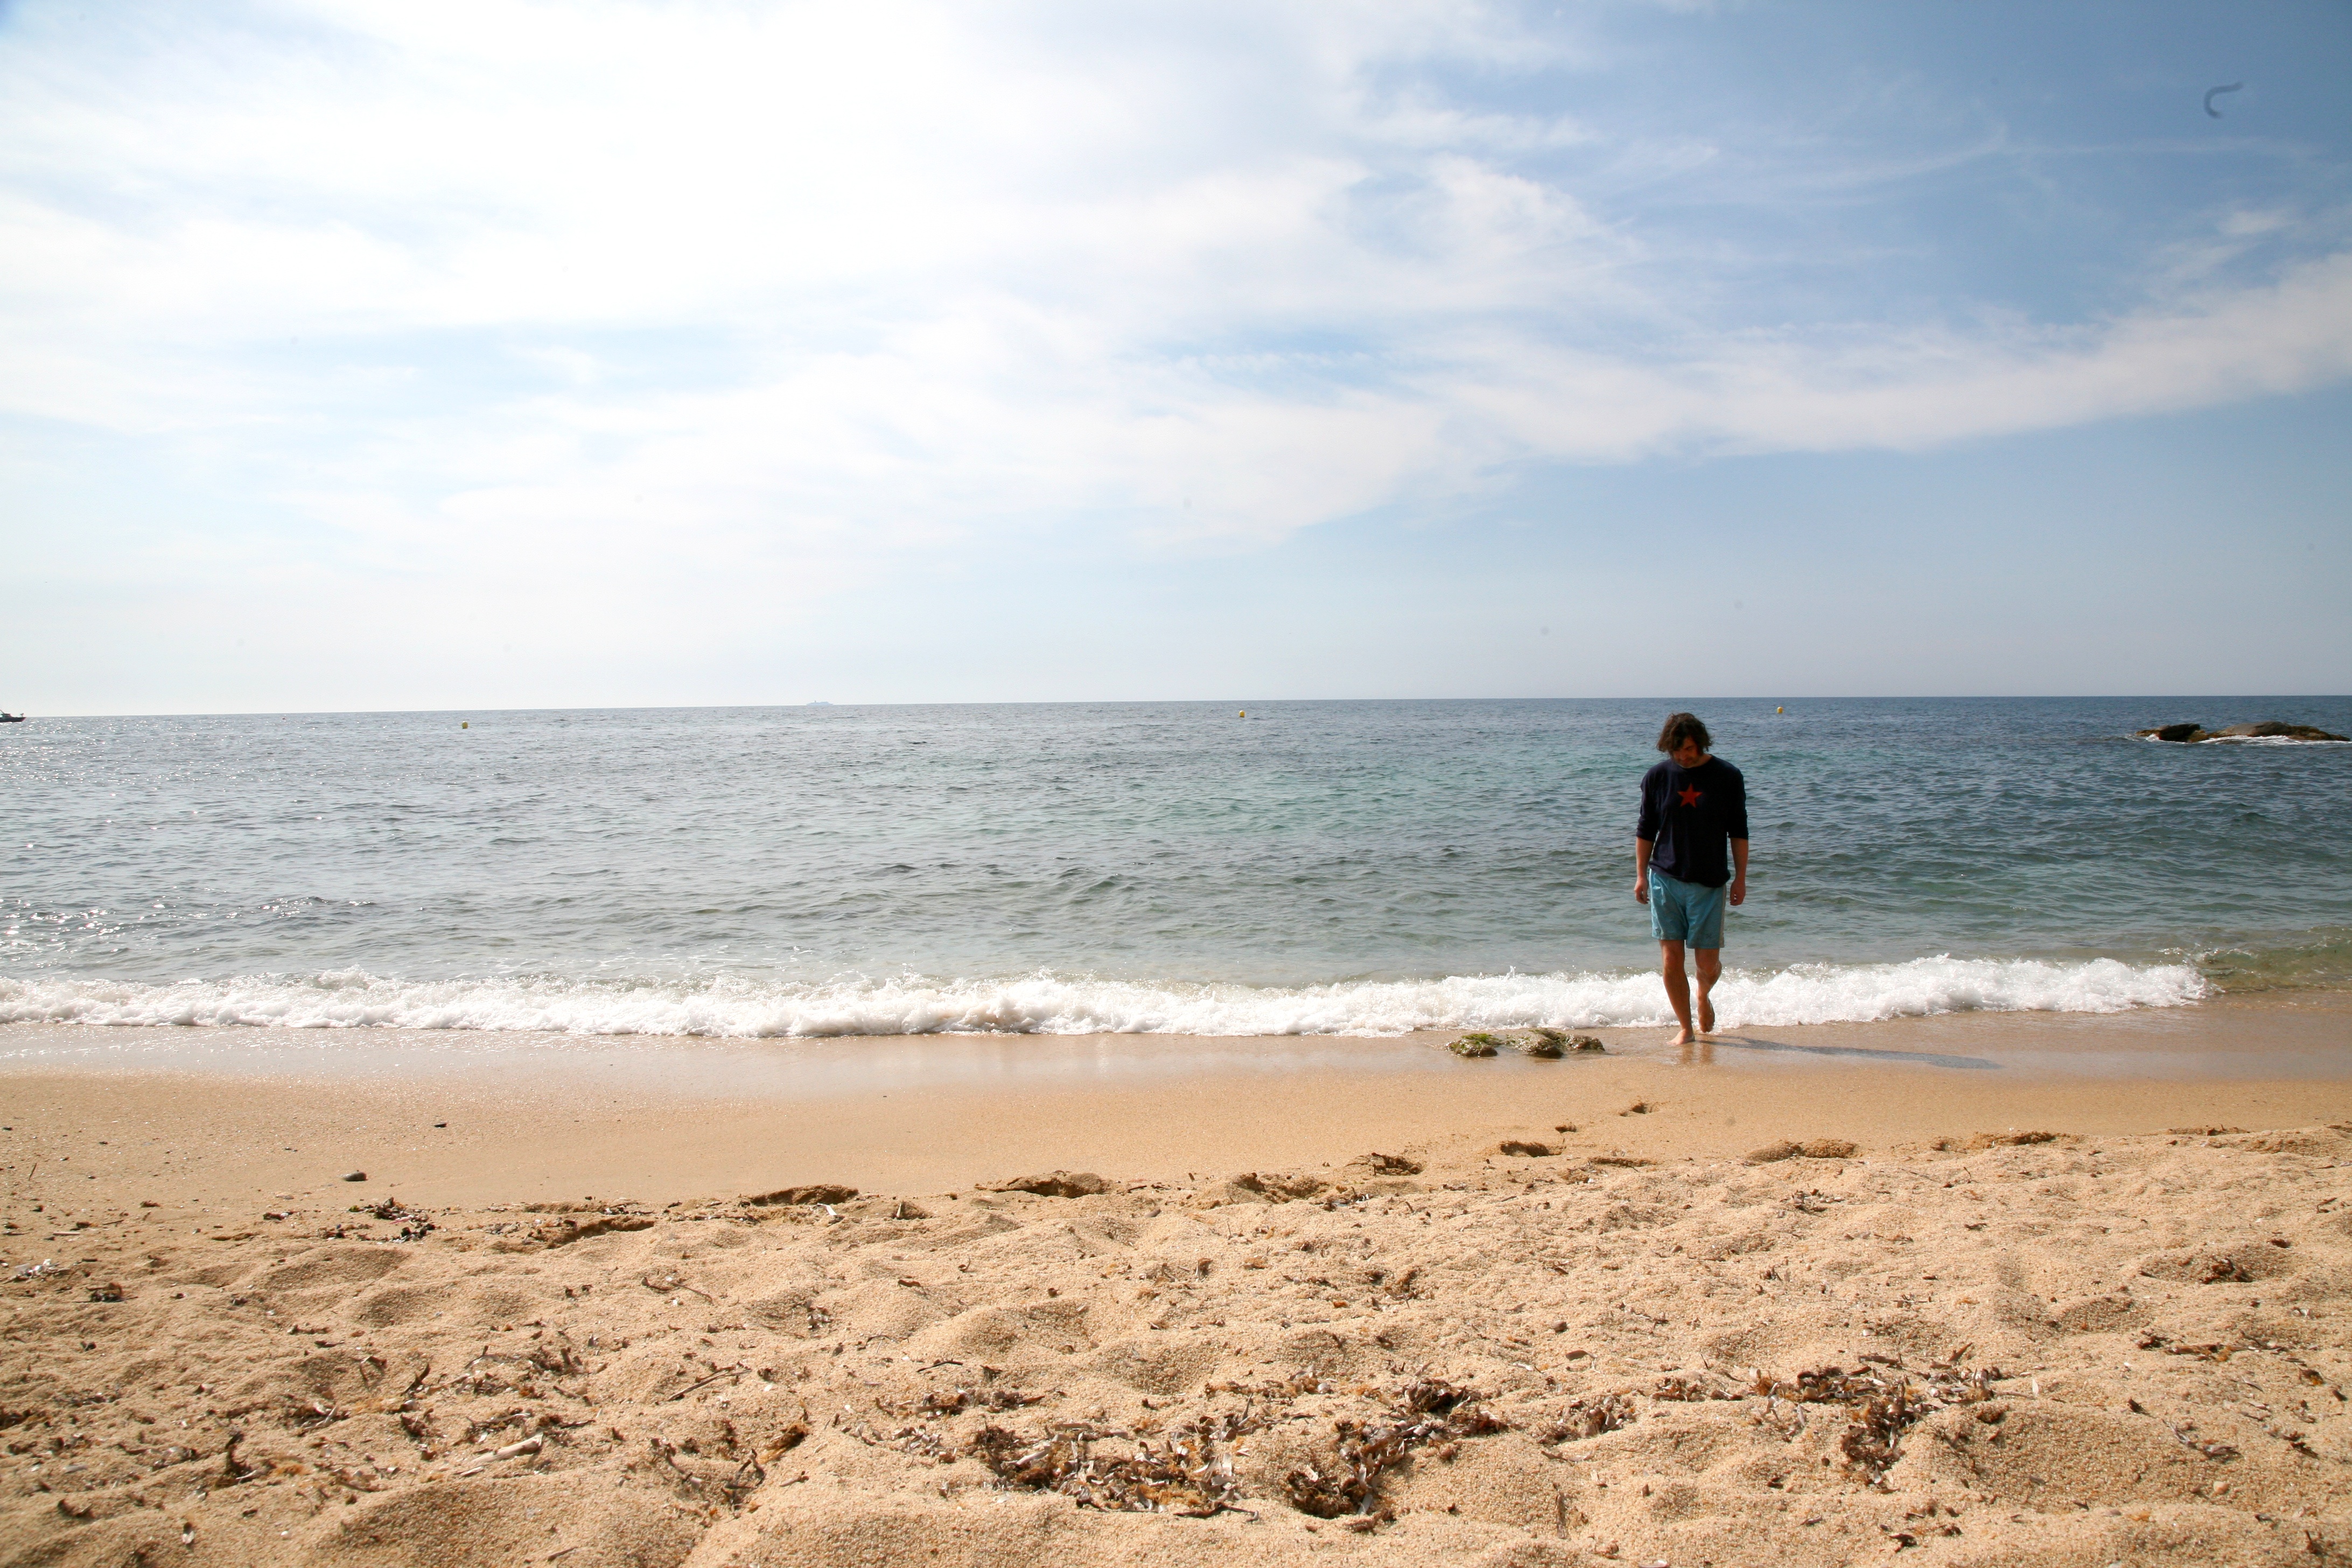
beach, sea, coast, sand, ocean, horizon, shore, wave, vacation, mediterranean, material, body of water, strand, plage, spain, espagne, mer, hotel, catalonia, mar, playa, 5d, meer, espana, mittelmeer, catalogne, mediterraneo, spanien, cape, spanje, espanya, costabrava, silken, platjadaro, silkensanjorge, m diterran e, catalu a, vincent, wind wave